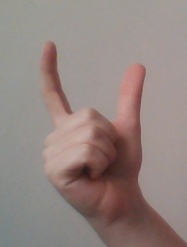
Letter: nun